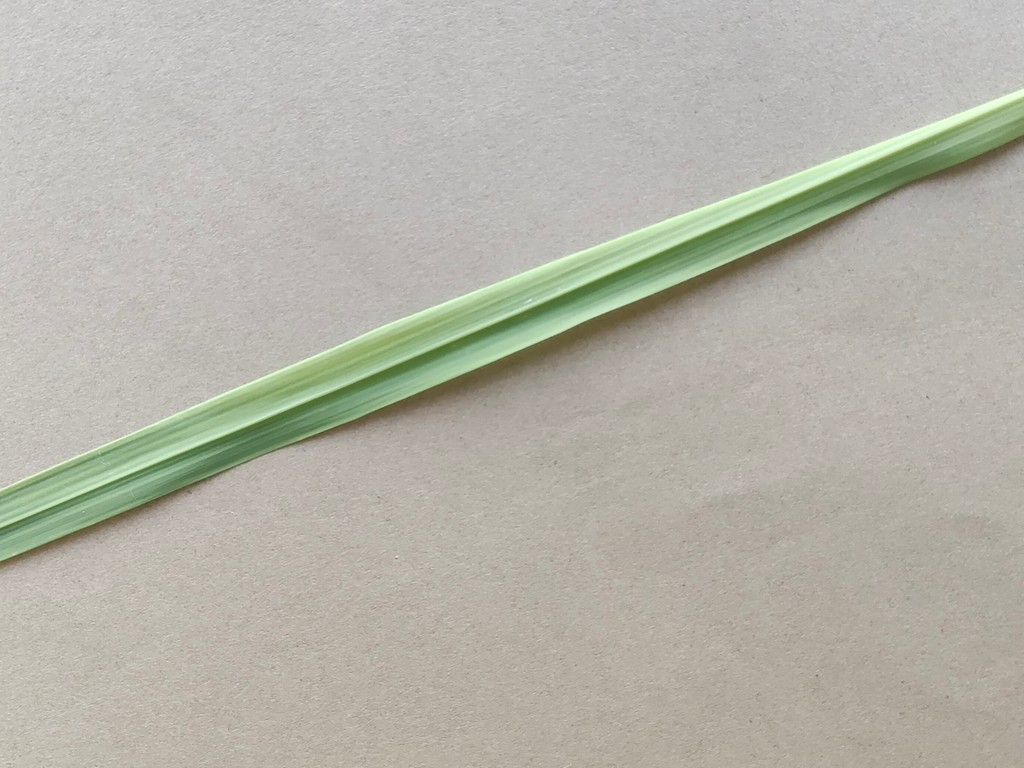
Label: Healthy